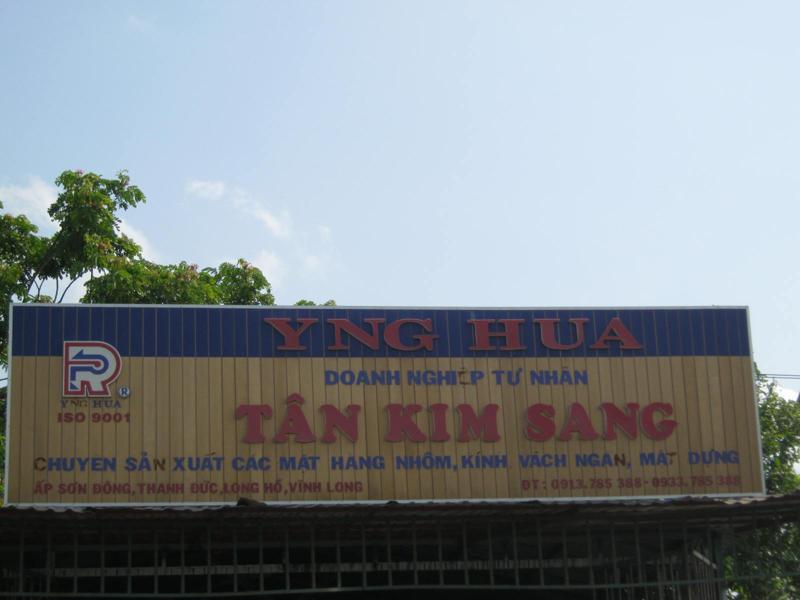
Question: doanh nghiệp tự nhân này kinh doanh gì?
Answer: doanh nghiệp tư nhân này chuyên sản xuất các mặt hàng nhôm, kính, vách ngăn, mặt dựng